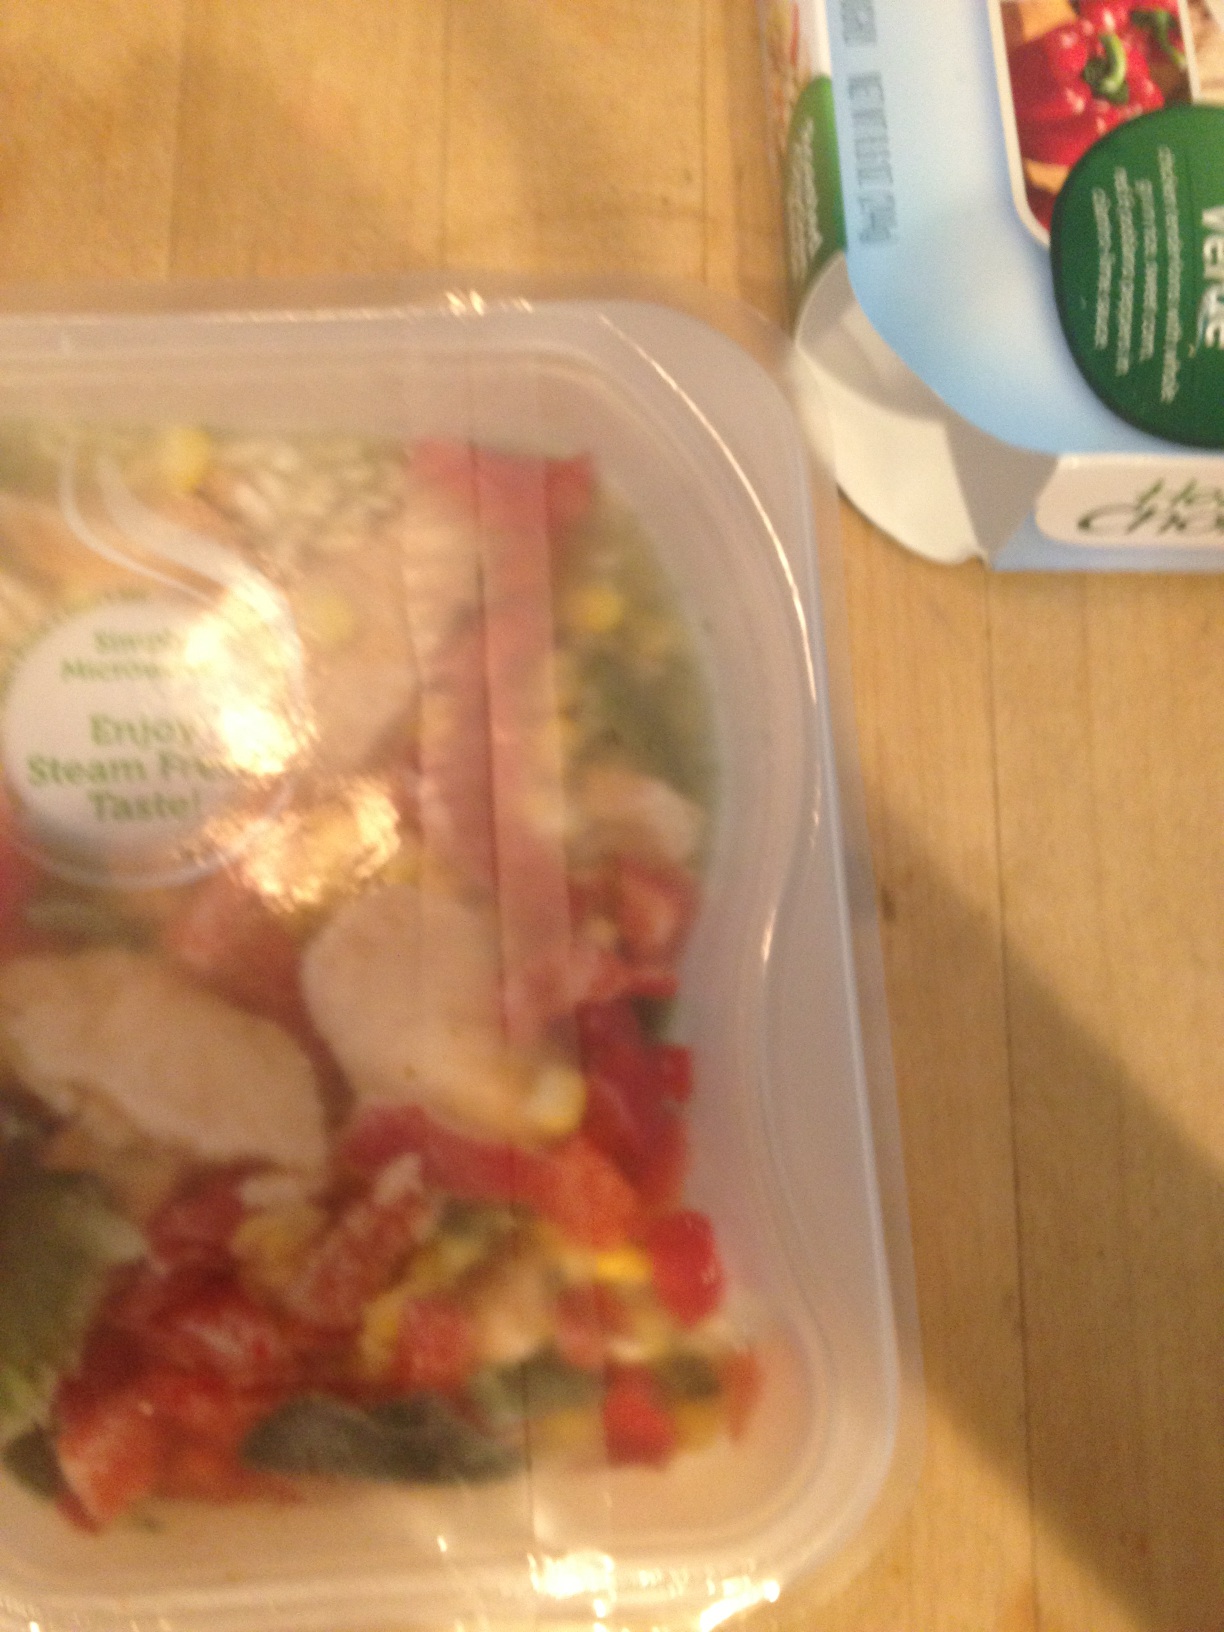Question: What are the directions for this?
Answer: unanswerable